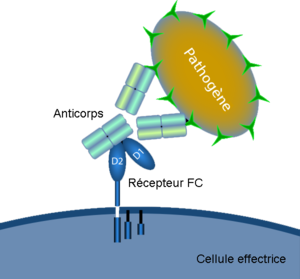
Schéma d'un récepteur FC
Un récepteur Fc est une protéine transmembranaire présente à la surface de certaines cellules —dont les lymphocytes B, les cellules dendritiques, les lymphocytes NK, les macrophages, les neutrophiles, les éosinophiles, les basophiles, les thrombocytes et les mastocytes — qui contribuent aux fonctions protectrices du système immunitaire. Les récepteurs Fc se lient aux anticorps qui ont opsonisé les pathogènes tentant d'envahir des cellules. Leur activité stimule la destruction des microbes par des cellules phagocytes ou cytotoxiques, ou celle des cellules infectées par phagocytose ou cytotoxicité à médiation cellulaire dépendante des anticorps.